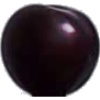
Label: cherry_wax_black